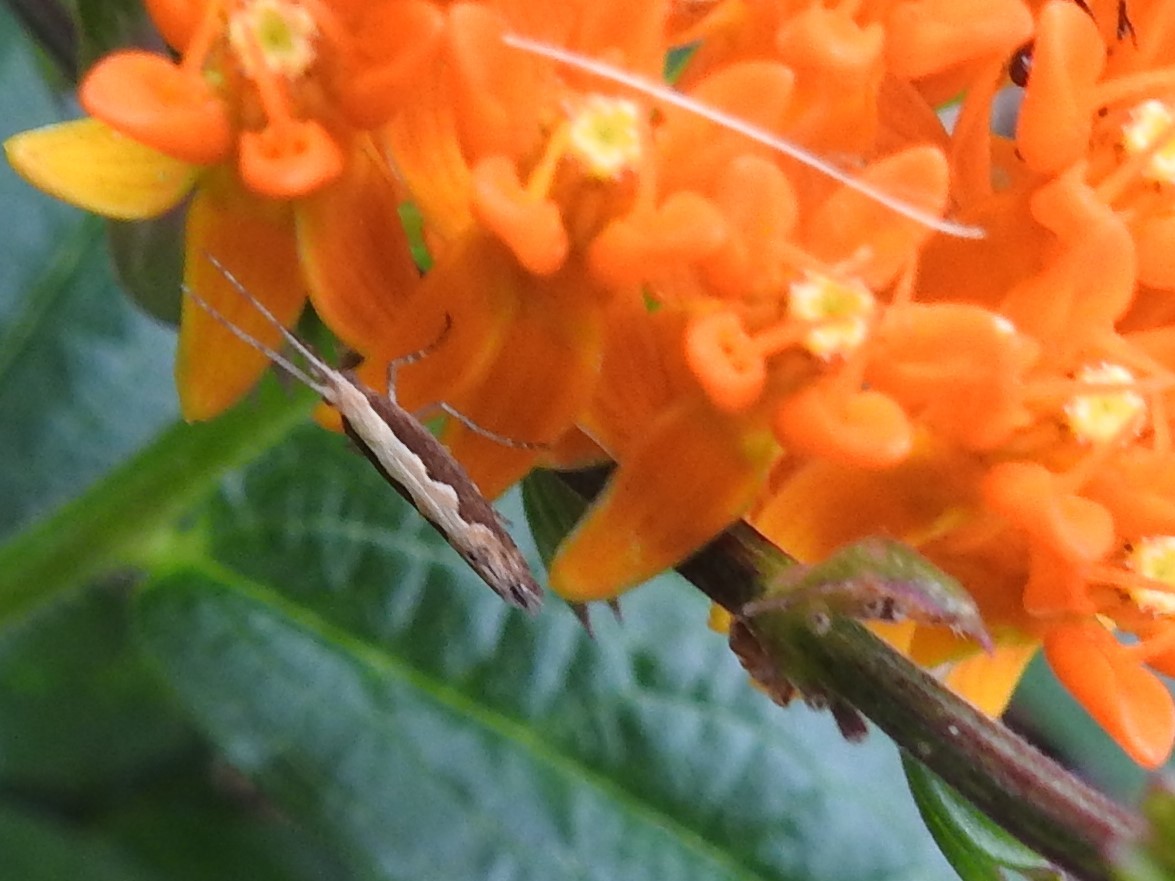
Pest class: diamondback_moth